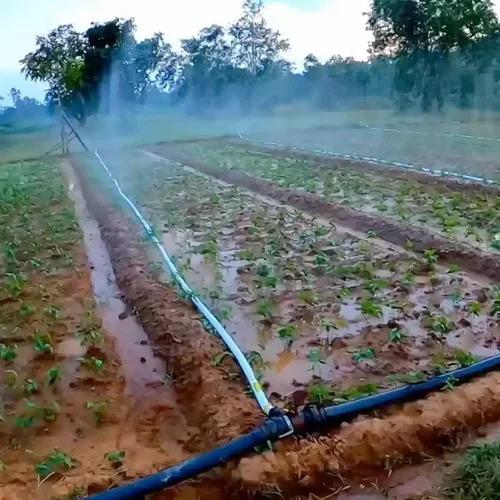
Mabomba ya umwagiliaji, yaliyotengenezwa kwa mfumo mzuri wa kisasa katika shamba lenye matuta yaliyopandwa mbegu zilizoanza kuchipuwa miche, likiwa na hali ya unyevunyevu kutokana na maji hayo yanayopatikana muda wote hata katika kipindi cha kiangazi.